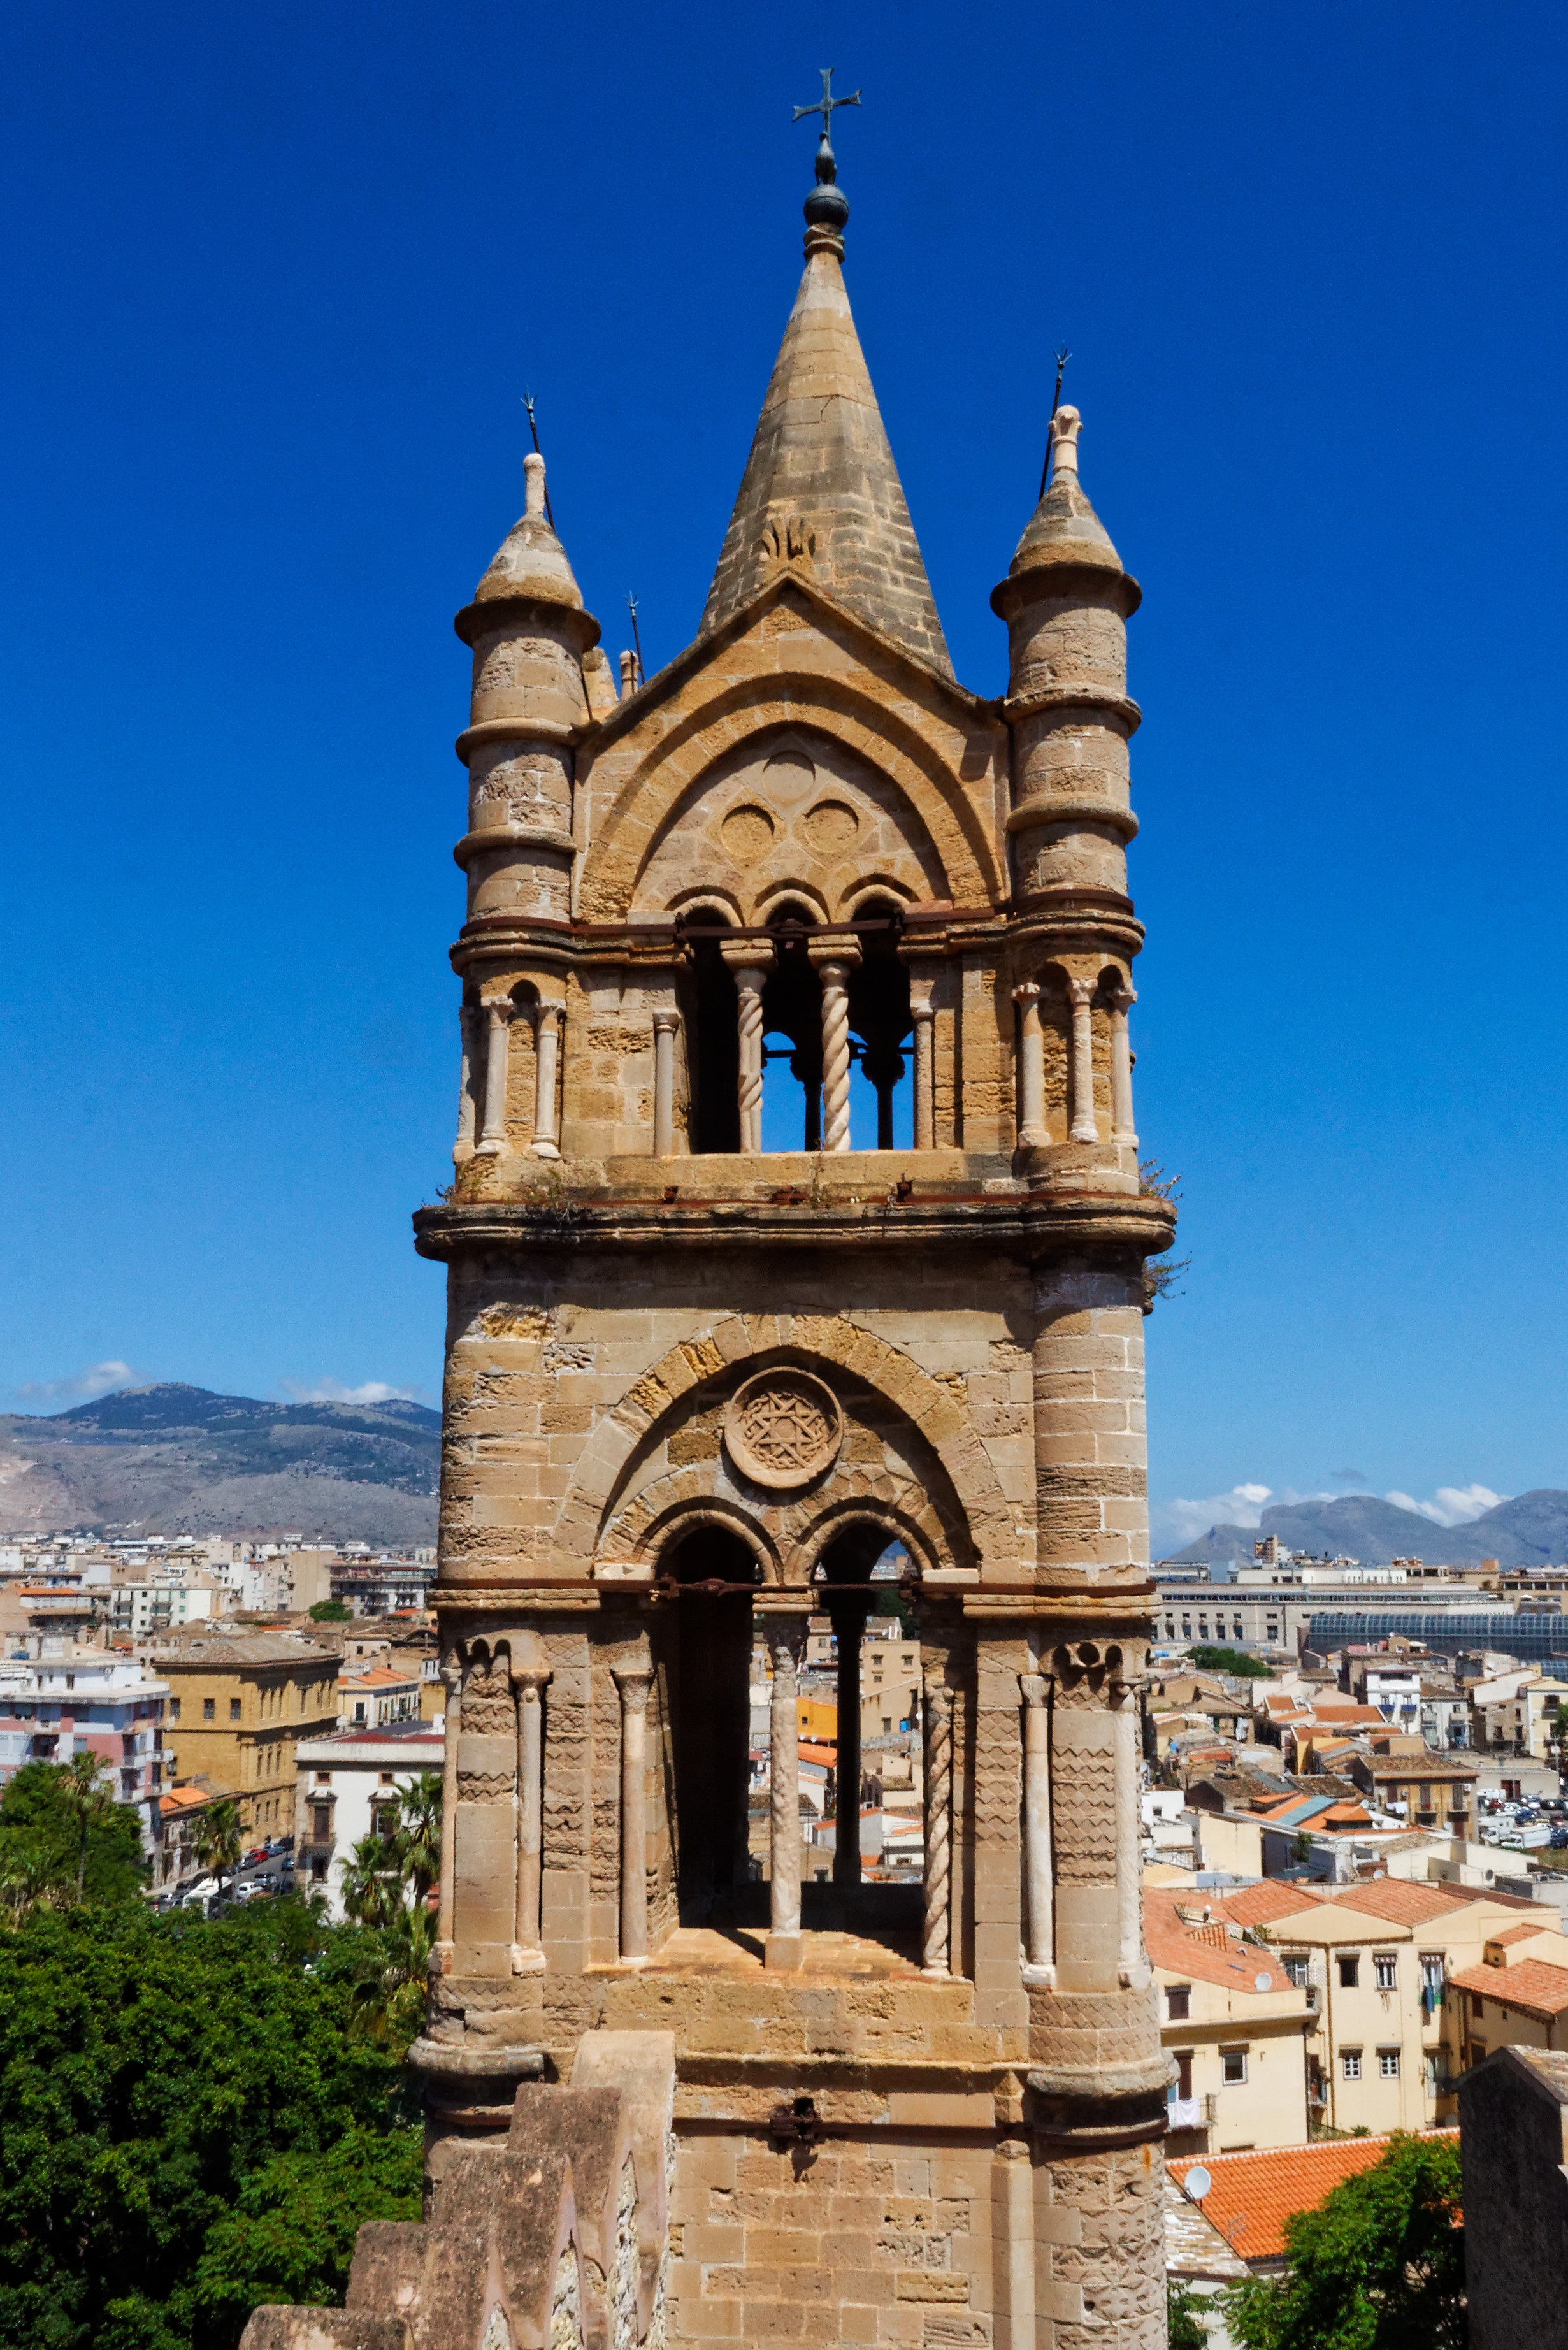
architecture, building, tower, landmark, italy, facade, cathedral, place of worship, clock tower, bell tower, places of interest, spire, dom, sicily, palermo, maria assunta santissima, historic site